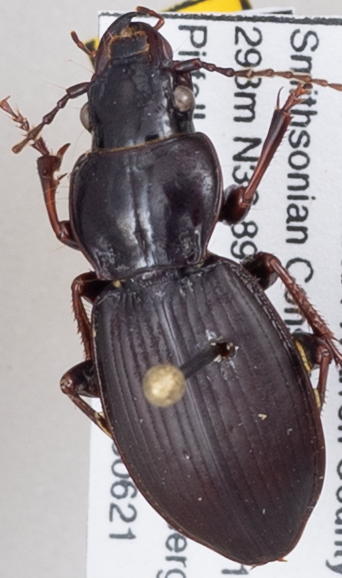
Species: Cyclotrachelus furtivus
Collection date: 2018-06-21
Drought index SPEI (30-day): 1.85
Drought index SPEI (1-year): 0.776
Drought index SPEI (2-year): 0.944